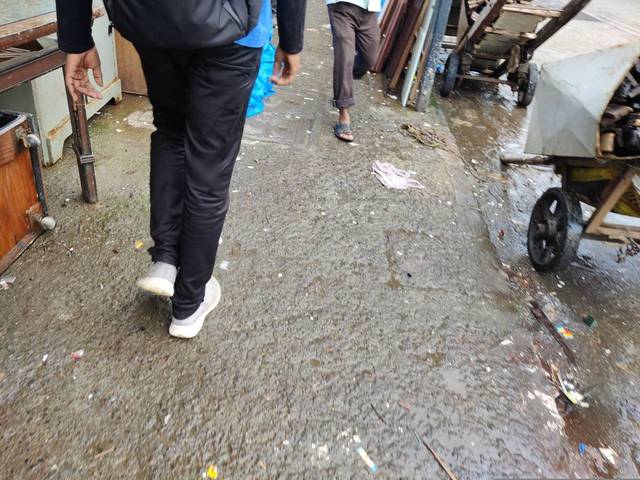
Region: India
Coordinates: 19.109, 72.841